Les Eclaireurs Lighthouse

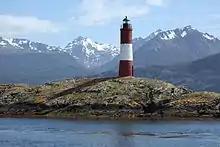
Les Eclaireurs Lighthouse, located in Tierra del Fuego, Argentina

Les Eclaireurs Lighthouse (the French name "Les Éclaireurs" means "the Scouts") is a slightly conically shaped lighthouse standing on the northeasternmost island of the five or more "Les Eclaireurs islands", which it takes its name from, east of Ushuaia in the Beagle Channel, Tierra del Fuego, southern Argentina.